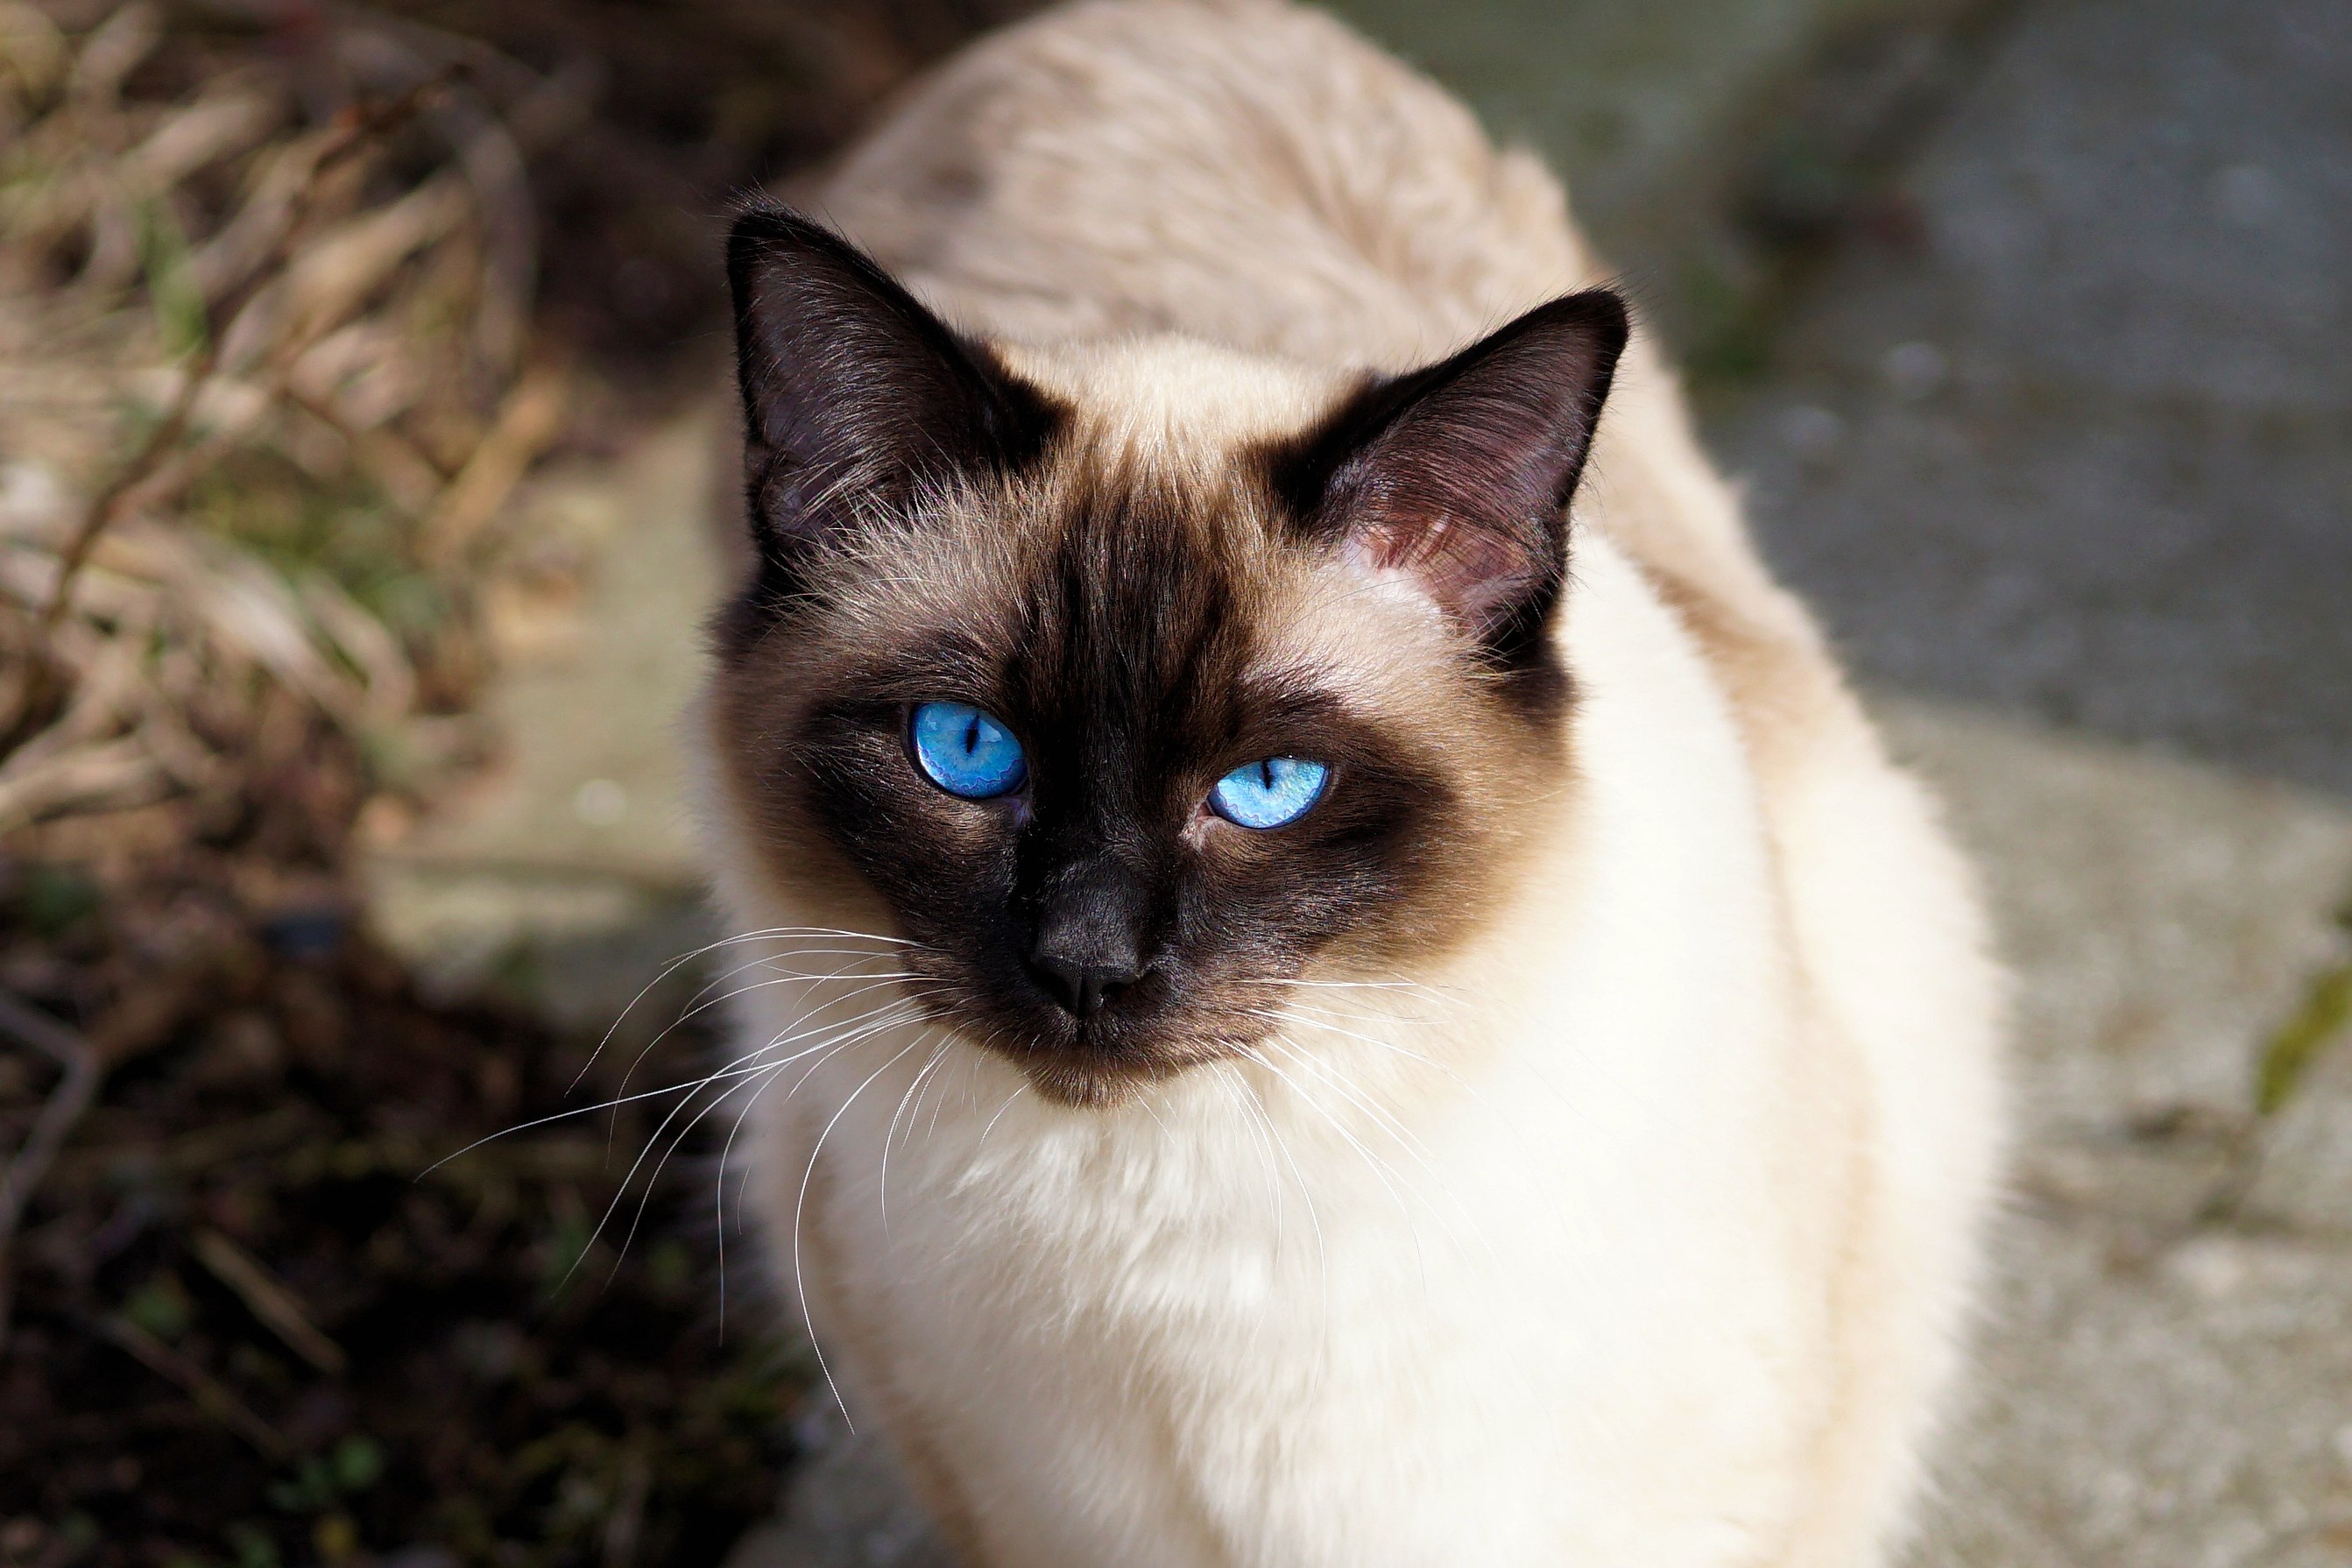
fur, kitten, cat, mammal, snowshoe, fauna, close up, siam, whiskers, vertebrate, ragdoll, thai, siamese, burmese, siamese cat, breed cat, cat's eyes, cat portrait, balinese, small to medium sized cats, cat like mammal, carnivoran, domestic short haired cat, tonkinese, birman